Weir

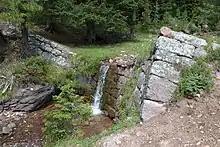
During periods of high river flow, this nineteenth century weir of porphyry stone on a creek in the Alps would have significantly more water flowing over it.

Weirs can vary in size both horizontally and vertically, with the smallest being only a few centimetres in height whilst the largest may be many metres tall and hundreds of metres long. Some common weir purposes are outlined below.